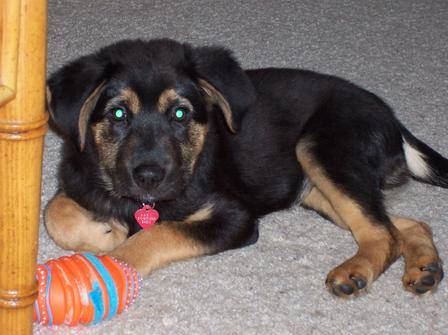
Label: dog